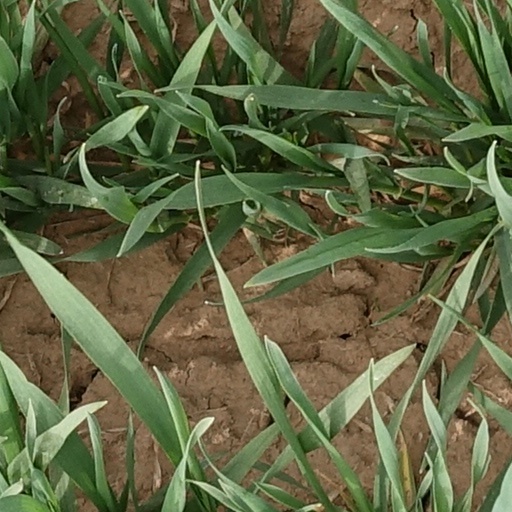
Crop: wheat